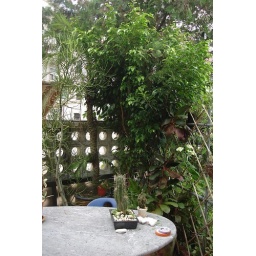
Tree in the corner - we did not realise it was growing in the corner with the pine tree branches entangled in the ficus!